Henry Ronald Godfrey

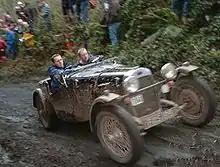
1954 HRG with Volvo engine

Godfrey and Nash then got together to produce the GN cycle car. A light-weight 90 degree Vee-twin-cylinder car first sold in 1911, it stayed in production through 1922. Ron Godfrey's major contribution was his design of the engine and chain transmission.